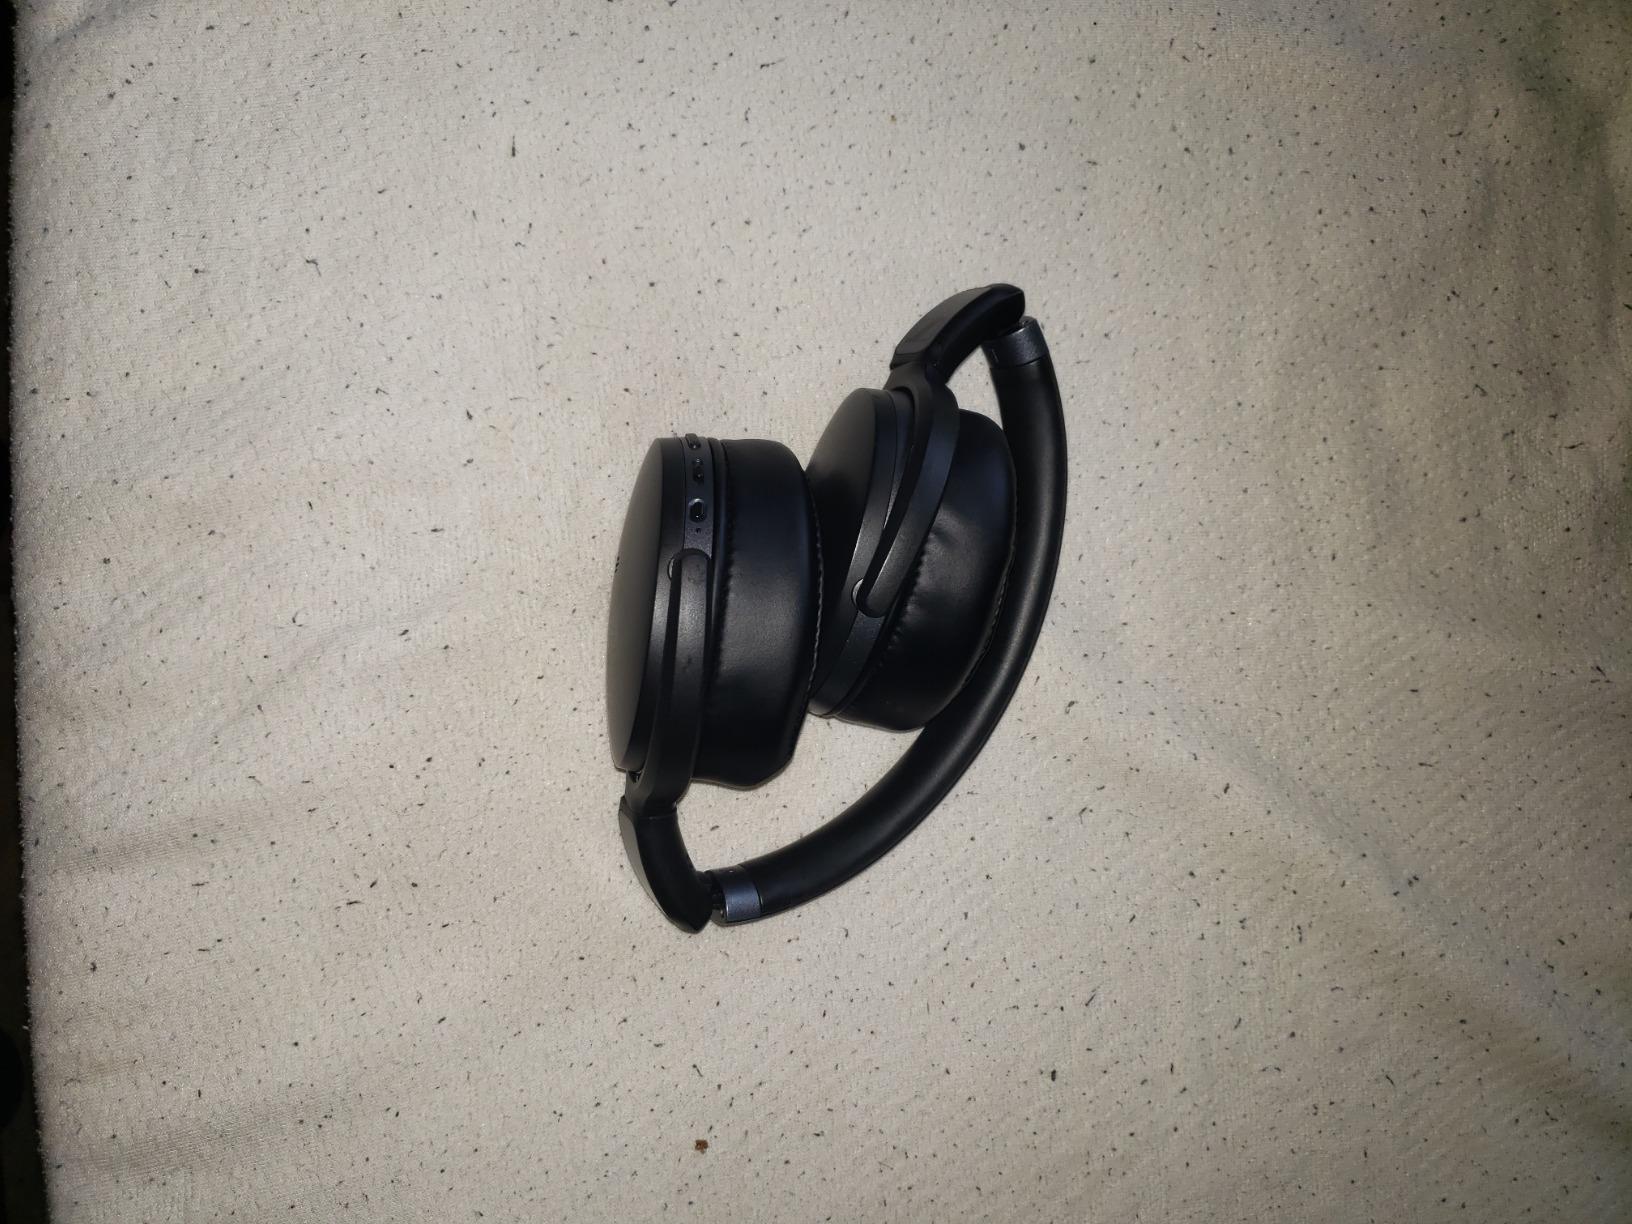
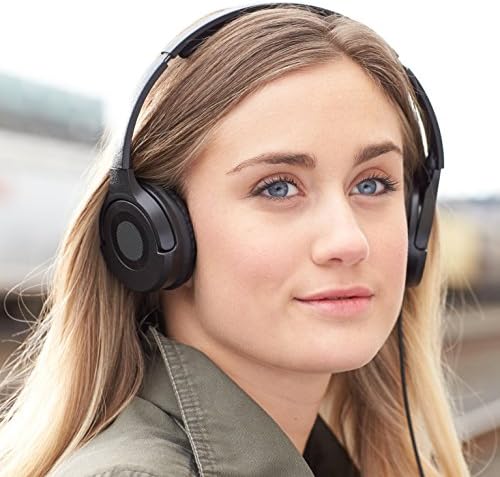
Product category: headphones
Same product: no